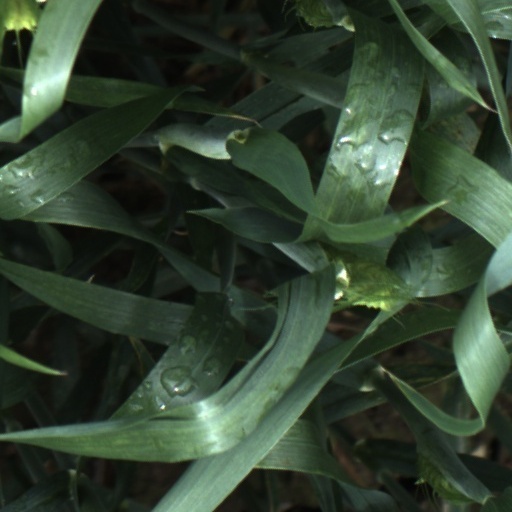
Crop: wheat